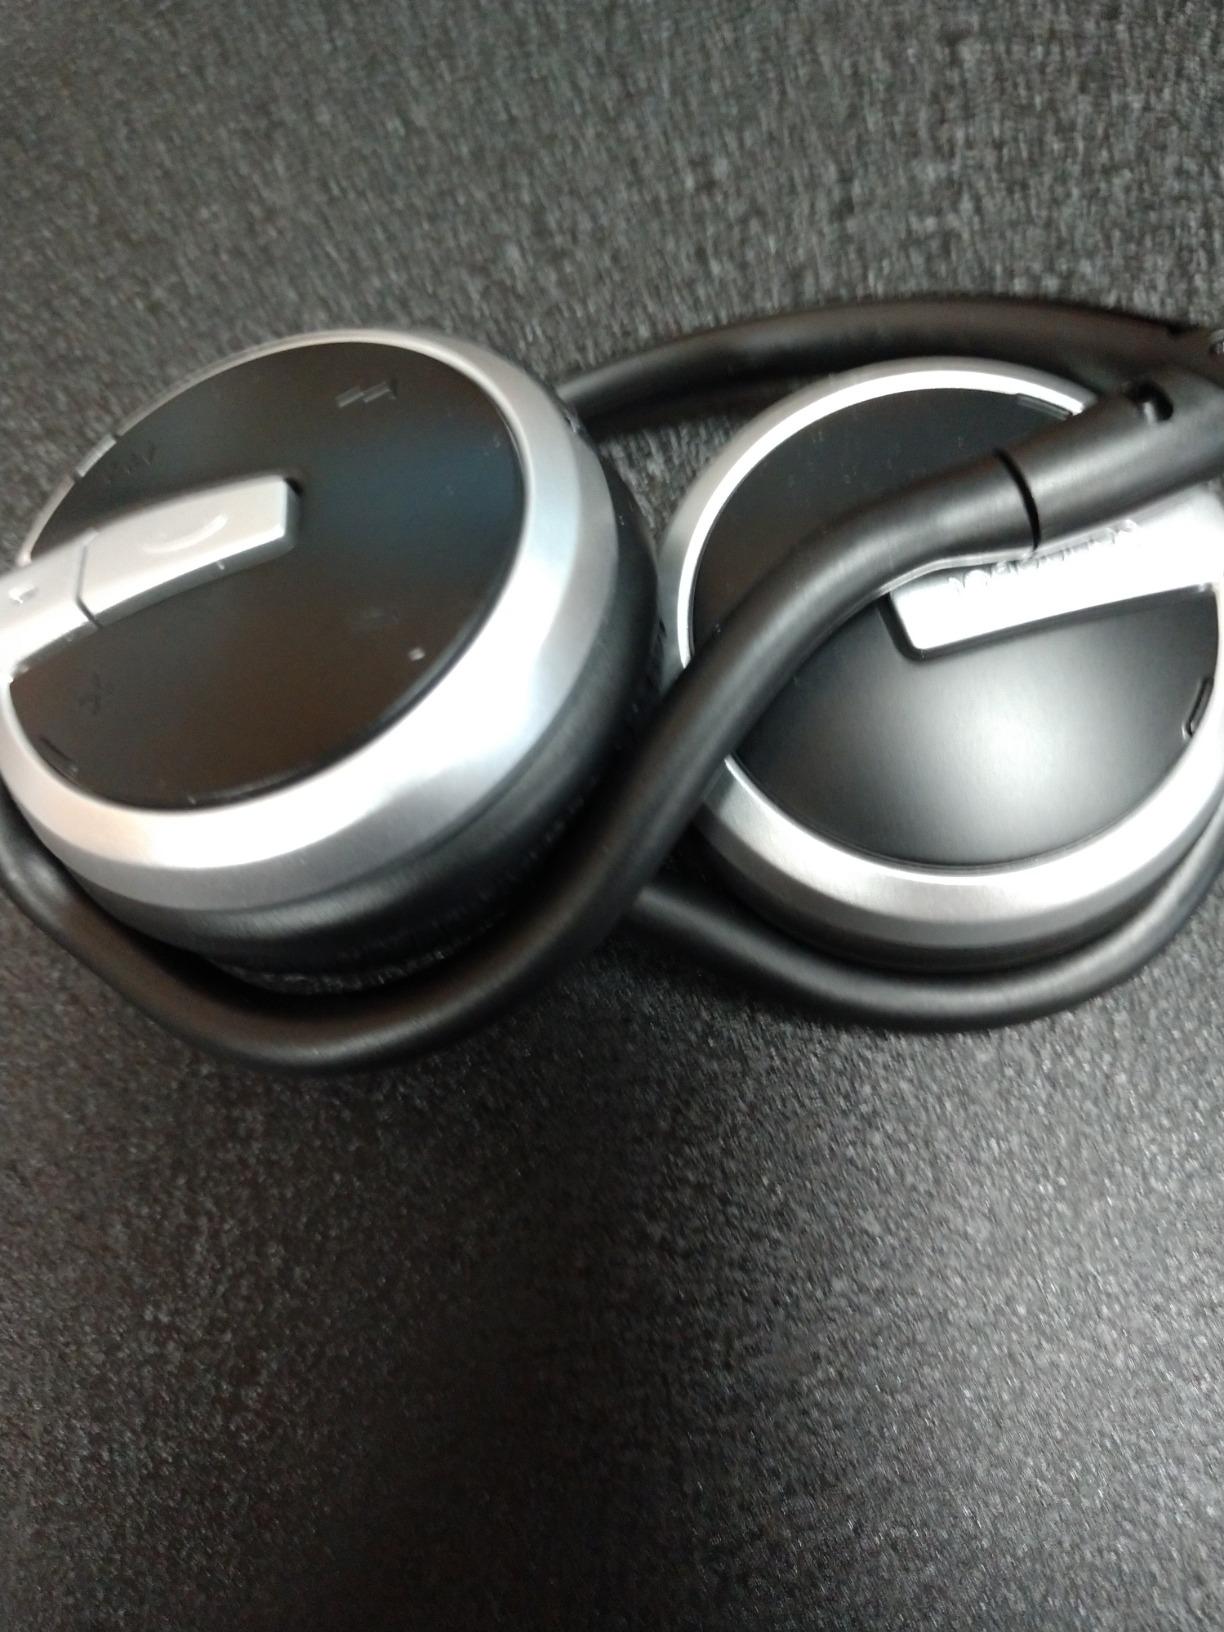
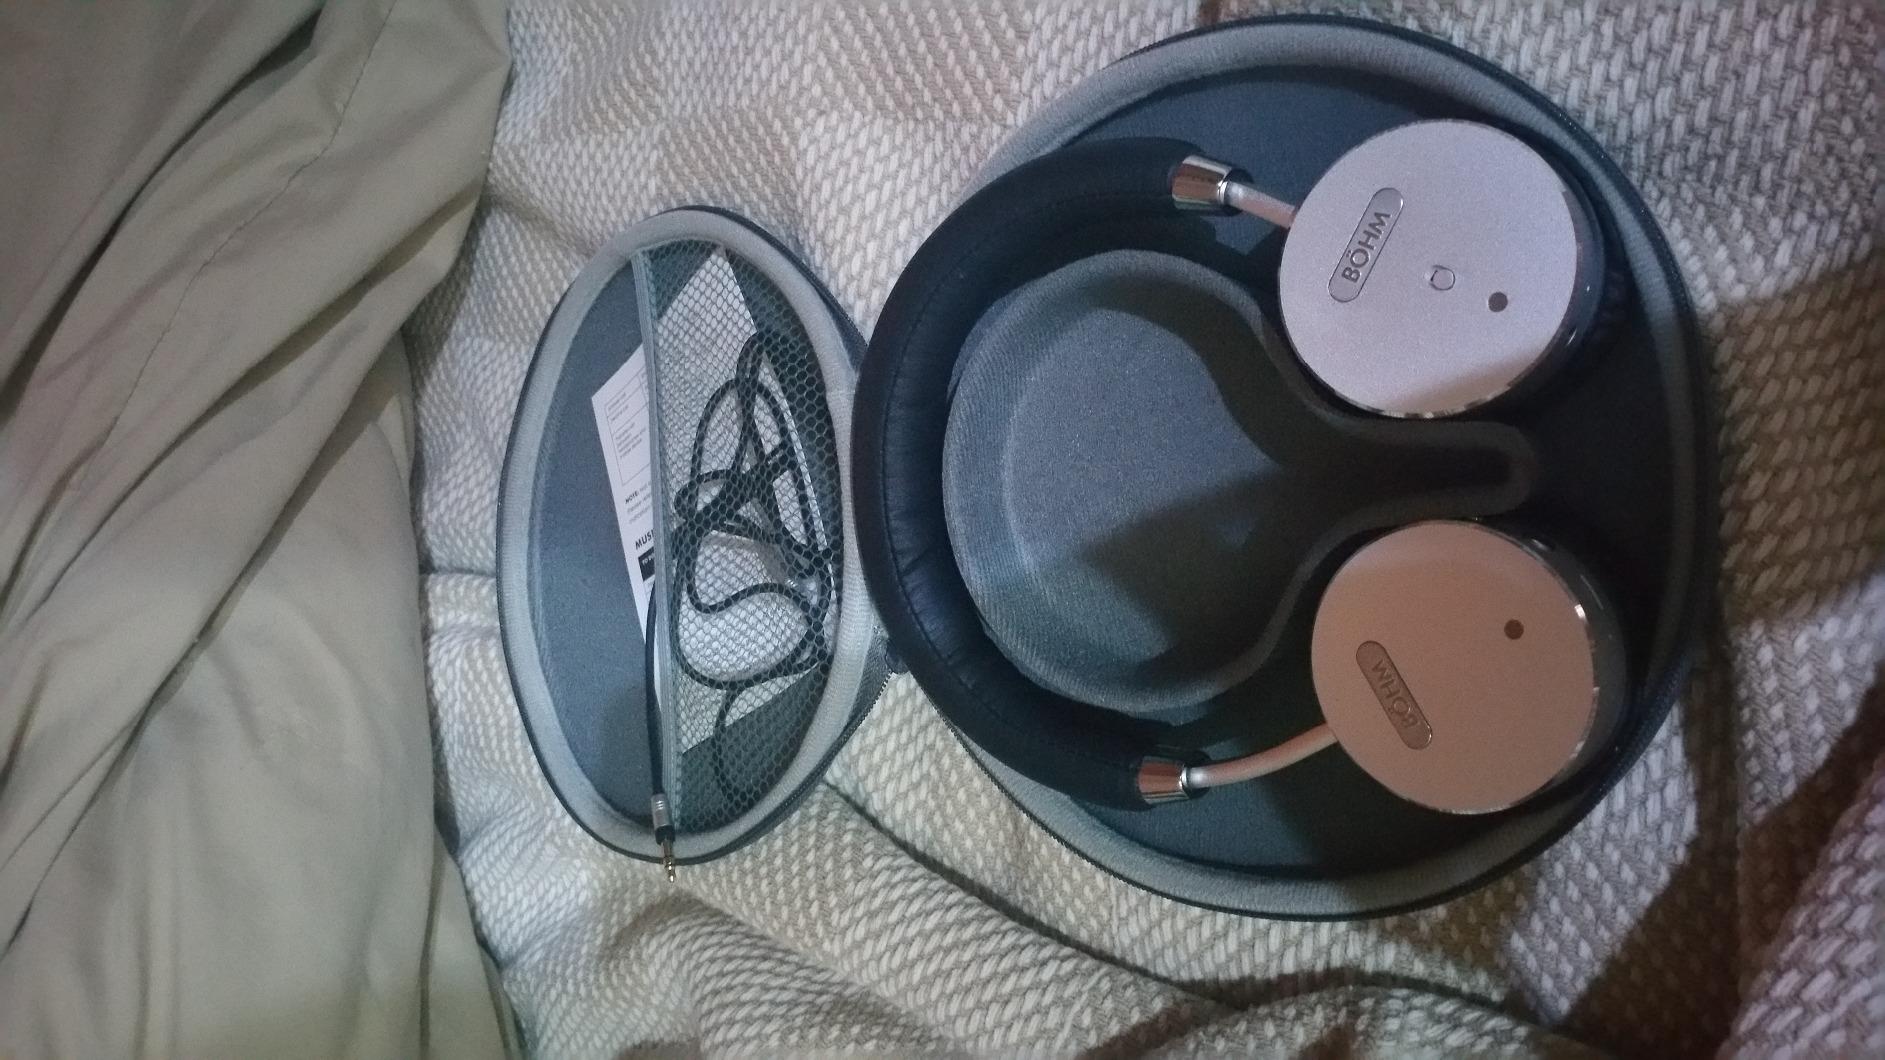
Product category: headphones
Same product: no